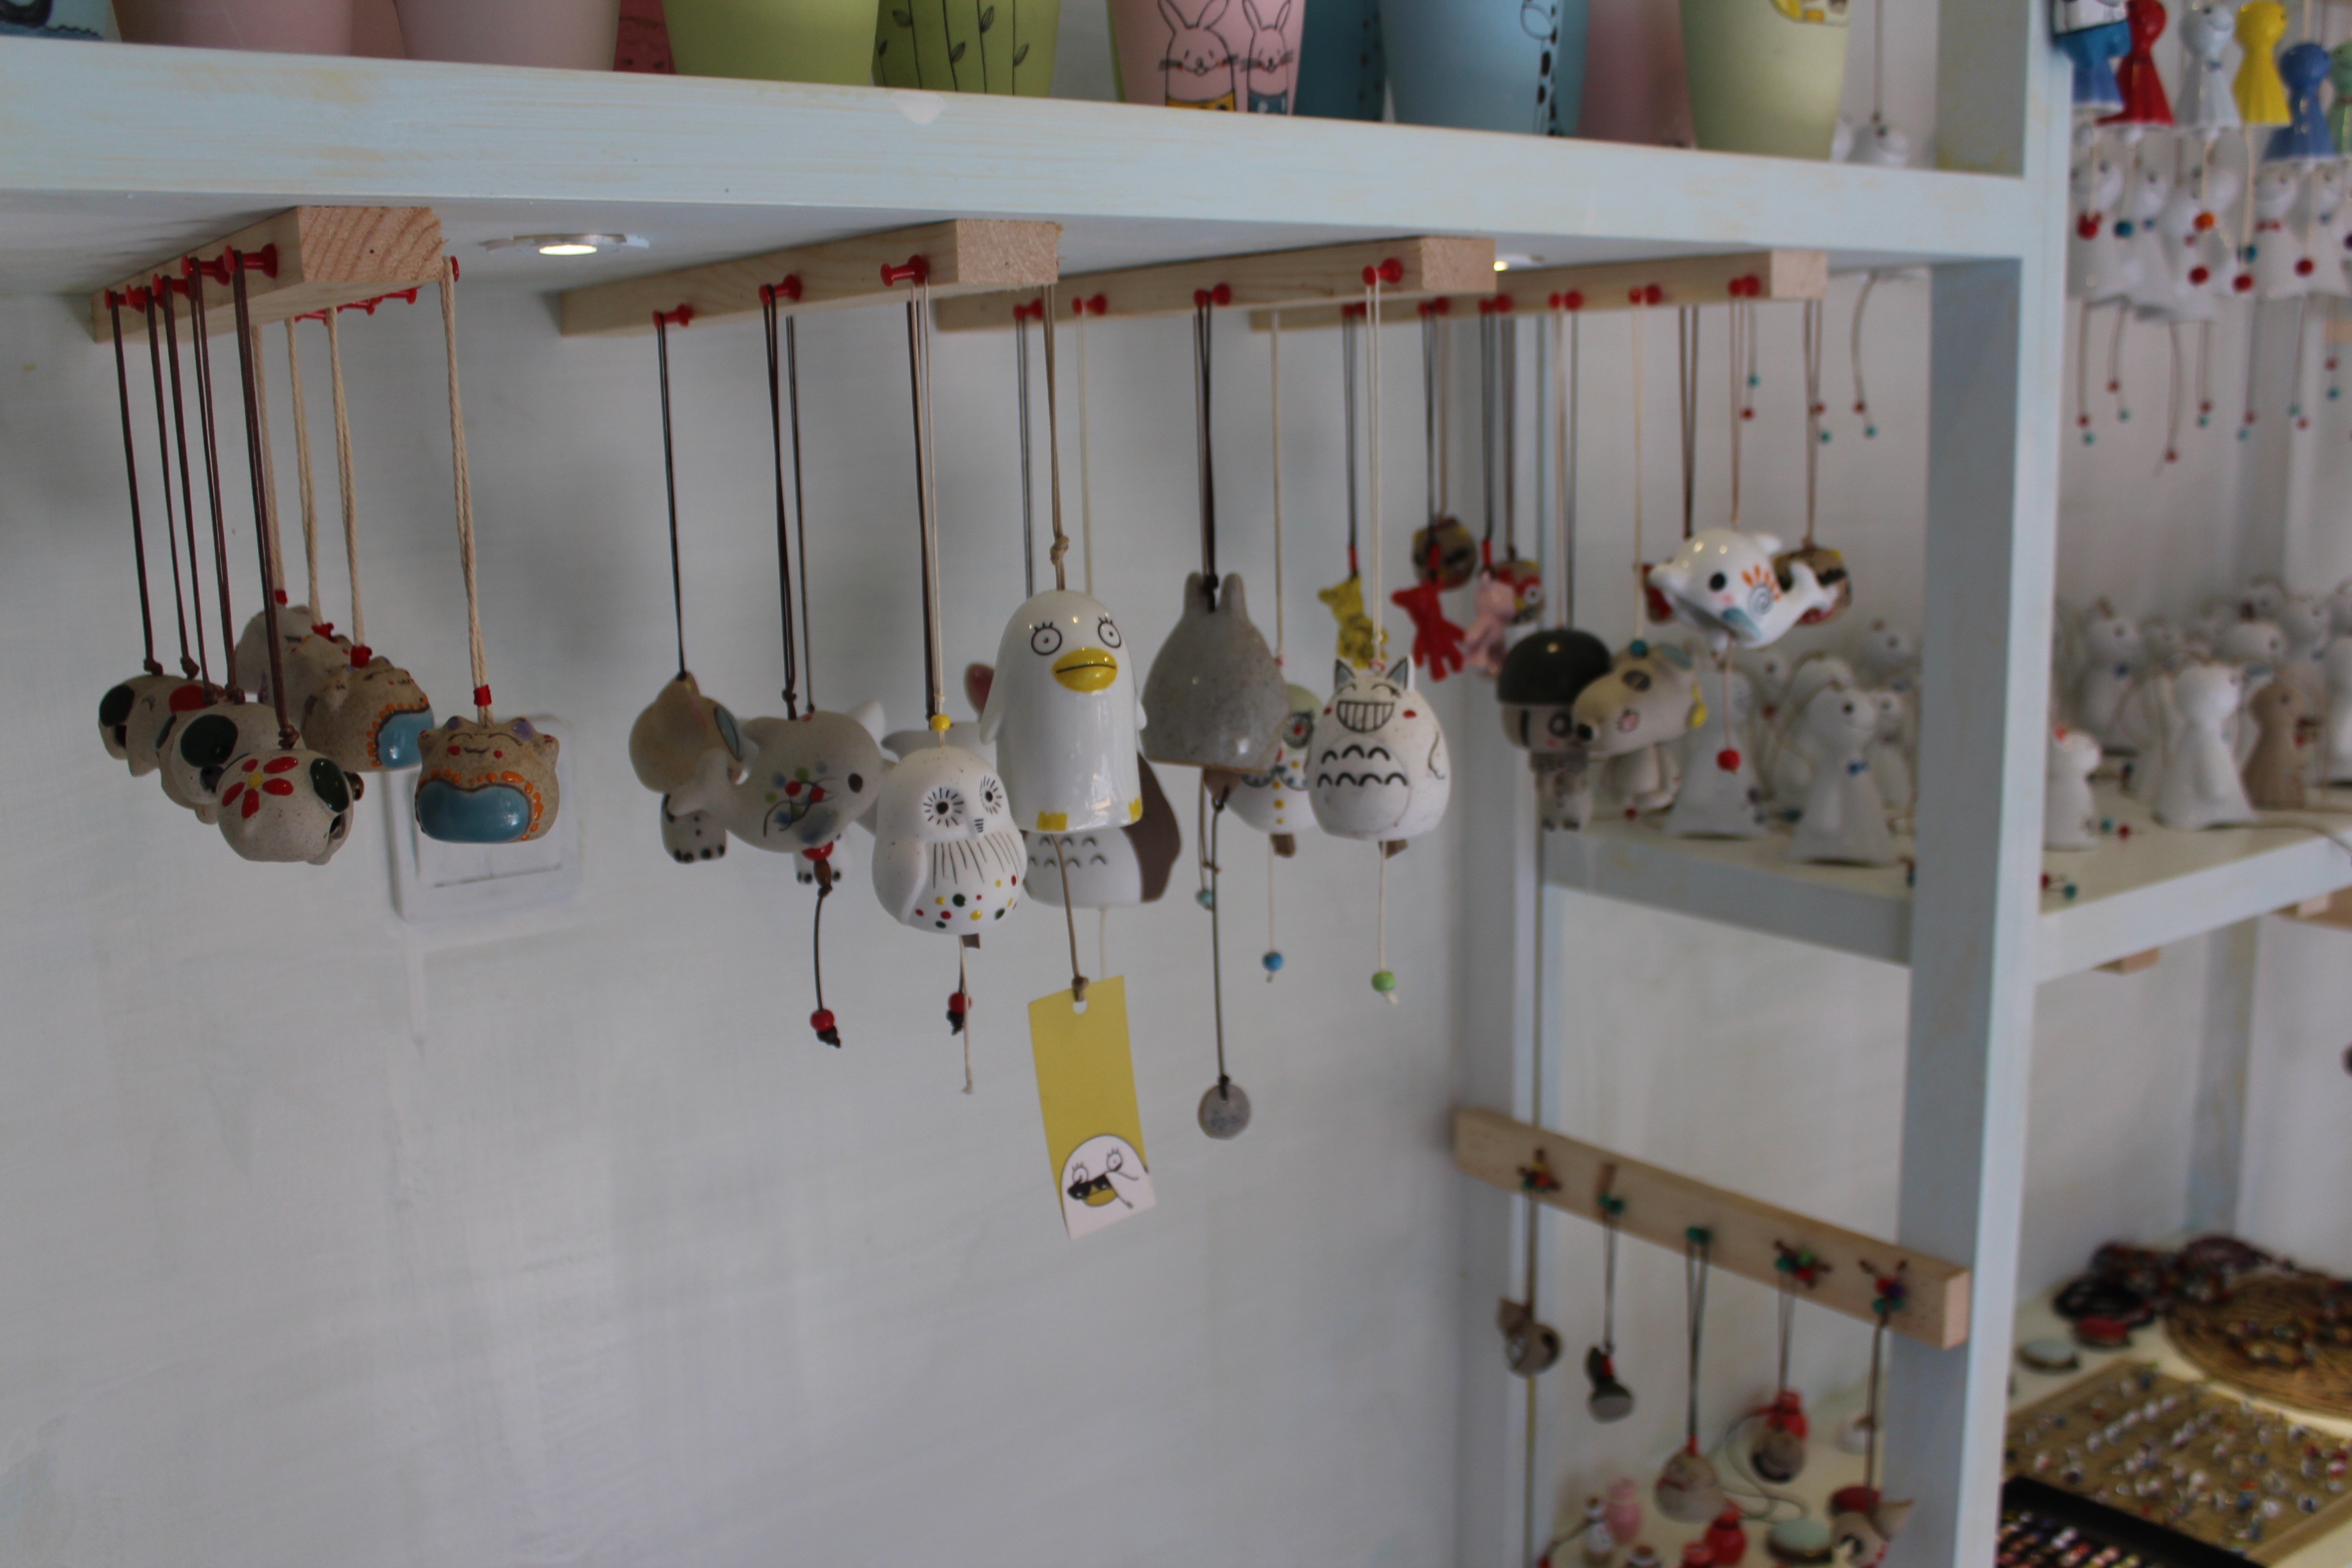
shelf, room, toy, product, art, zhujiajiao, the ancient town, jewelry stores